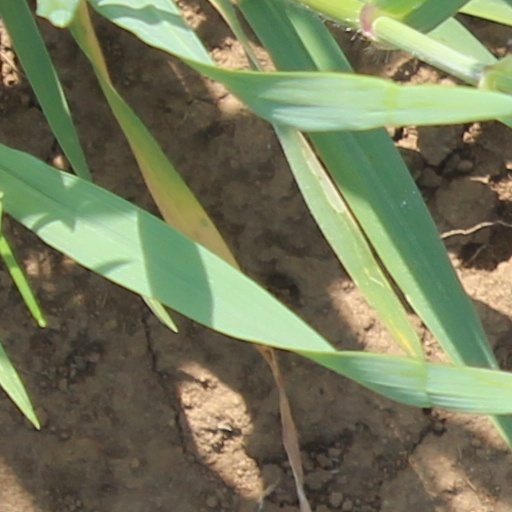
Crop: wheat